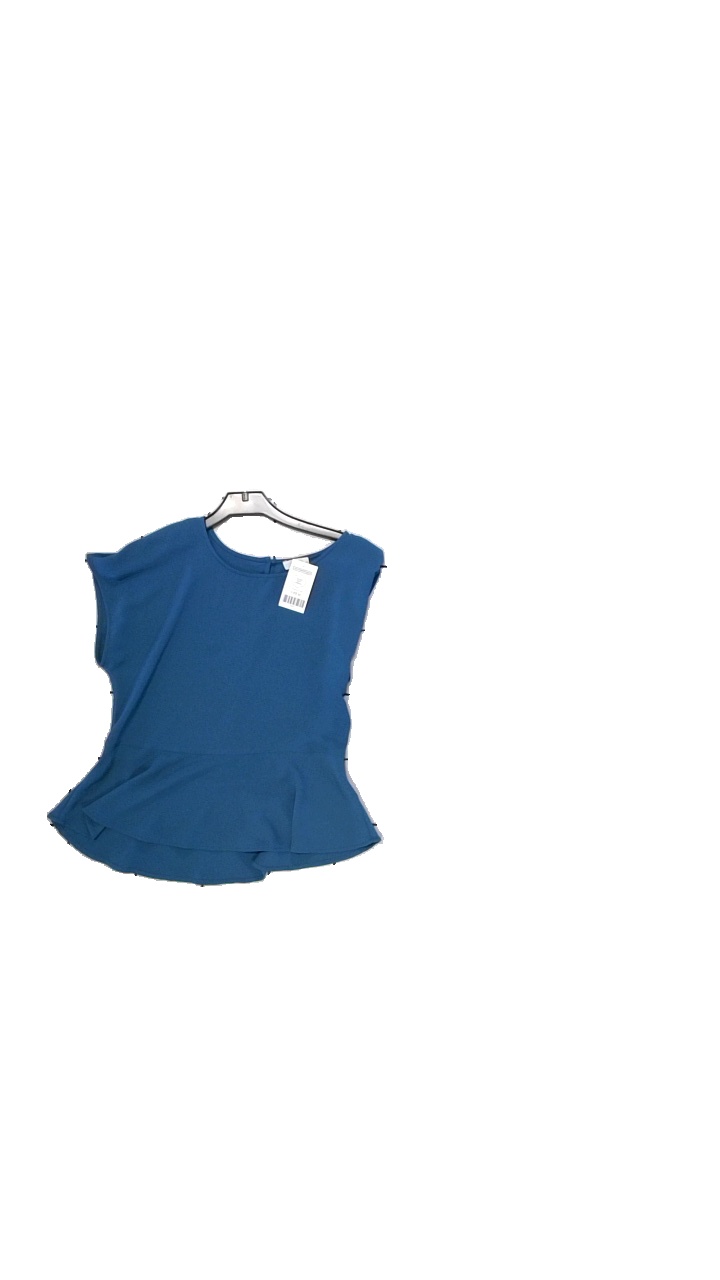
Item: Top (Ladies)
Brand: Stockhlm
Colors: Turquoise
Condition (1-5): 5
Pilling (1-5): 5
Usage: Reuse
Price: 100-150